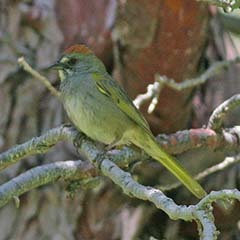
a small green bird with a orange-brown crown that has a small bill.
this green bird has a red crown and long pointed bill.
a small green bird with red crown and yellow inner rectrices.
this bird is green in color with a black beak, and dark eye rings.
a small bird with a light green undertail and uppertail, the wings are short, and the head has a brownish-orange crown with dark lines coming from bill.
this bird is green with red and has a long, pointy beak.
this small bird has a brown crown, bright green inner and outer retricies, and light and medium toned green feathers covering the rest of its body.
this bird has wings that are green and has a yellow belly
this bird has wings that are green and has a red crowna small bird with green coloring and a brown crown.
Species: Green Tailed Towhee